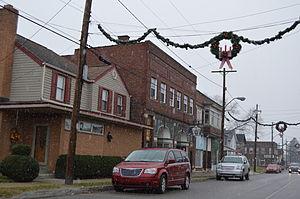
Wampum est un borough situé au sud du comté de Lawrence, en Pennsylvanie, aux États-Unis. En 2010, il comptait une population de 717 habitants, estimée au 1ᵉʳ juillet 2020 à 1 140 habitants. Fondé en 1796, le borough est incorporé le 19 février 1876.